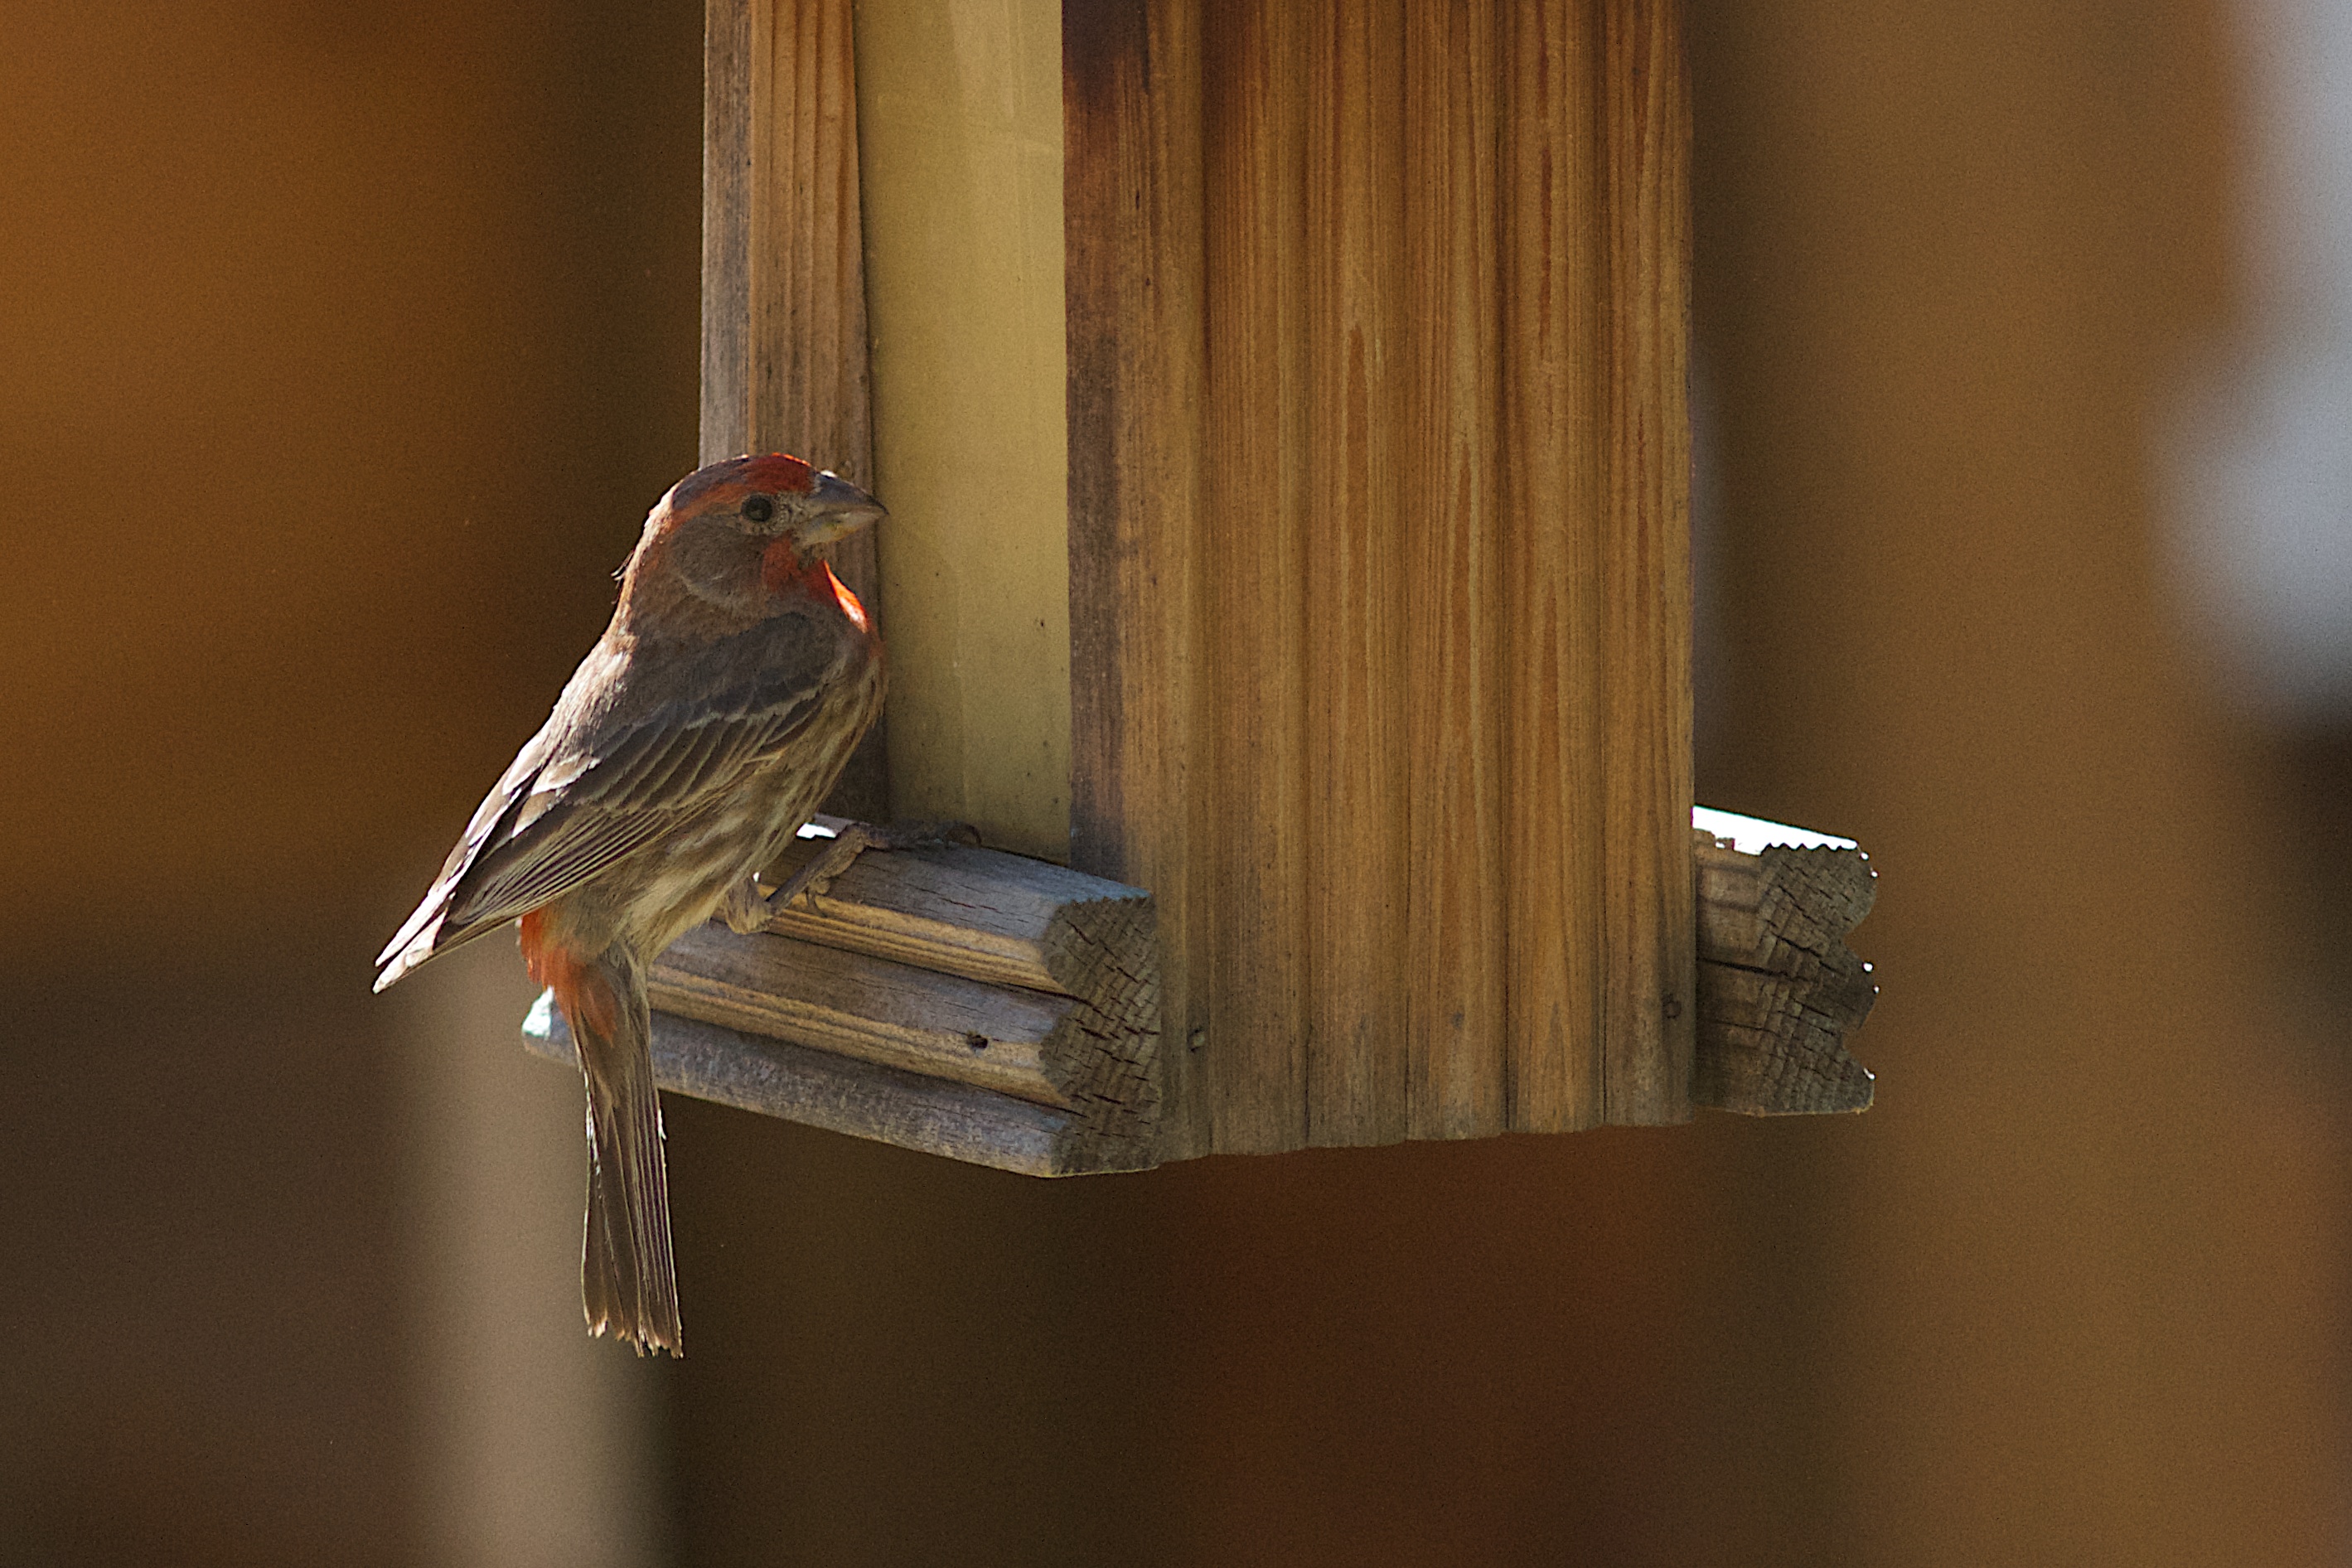
bird, wing, wood, fauna, vertebrate, finch, perching bird